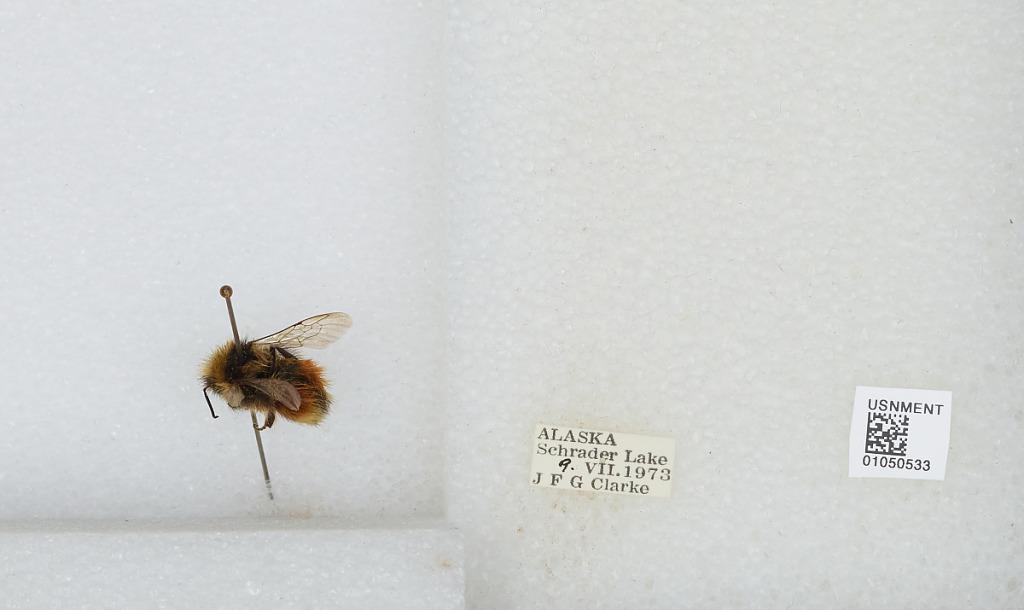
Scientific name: Bombus sp.
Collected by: J. Clarke
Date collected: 1973-7-9
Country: United States
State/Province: Alaska
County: Yukon-Koyukuk
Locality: Schrader Lake
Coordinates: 66.8181, -143.736